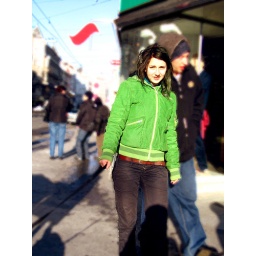
The girl in green